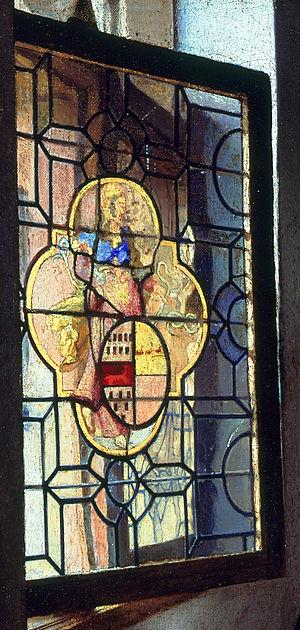
Vermeer Le Verre de vin detail de la fenetre
Le Verre de vin est une huile sur toile de Johannes Vermeer. Ce tableau, de 66,3 centimètres de haut et de 76,5 centimètres de large, a été réalisé, selon les experts, entre 1658 et 1659, ou un peu plus tard, vers 1661-1662. Il représente, dans un intérieur hollandais, une femme en rouge assise devant une table, en train de finir un verre de vin. Un homme, debout derrière elle, tient un pichet de la main droite, posé sur la table. La composition est, par de nombreux aspects, typique des scènes de genre développées à Delft par Pieter de Hooch au début des années 1650, et l'idée de séduction qui s'en dégage se double, selon toute vraisemblance, d'une portée moralisante.